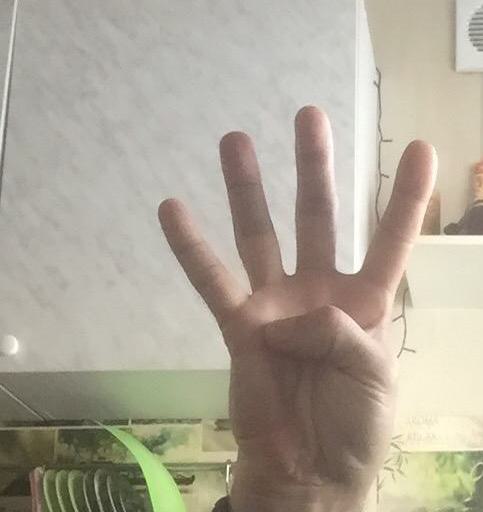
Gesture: four